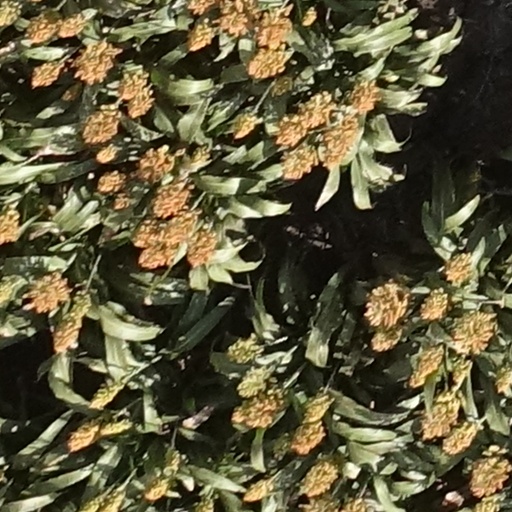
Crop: sorghum